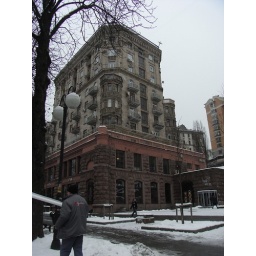
Downtown building in Kiev's main street